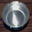
Label: can